S. H. Rider High School

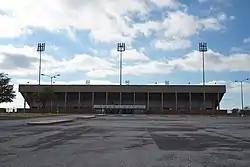
Memorial Stadium is home to the Rider Raiders and other district high school teams.

In 1970, Wichita Falls Independent School District built Memorial Stadium, the first high school stadium in Texas with AstroTurf. Seating capacity is over 14,500.